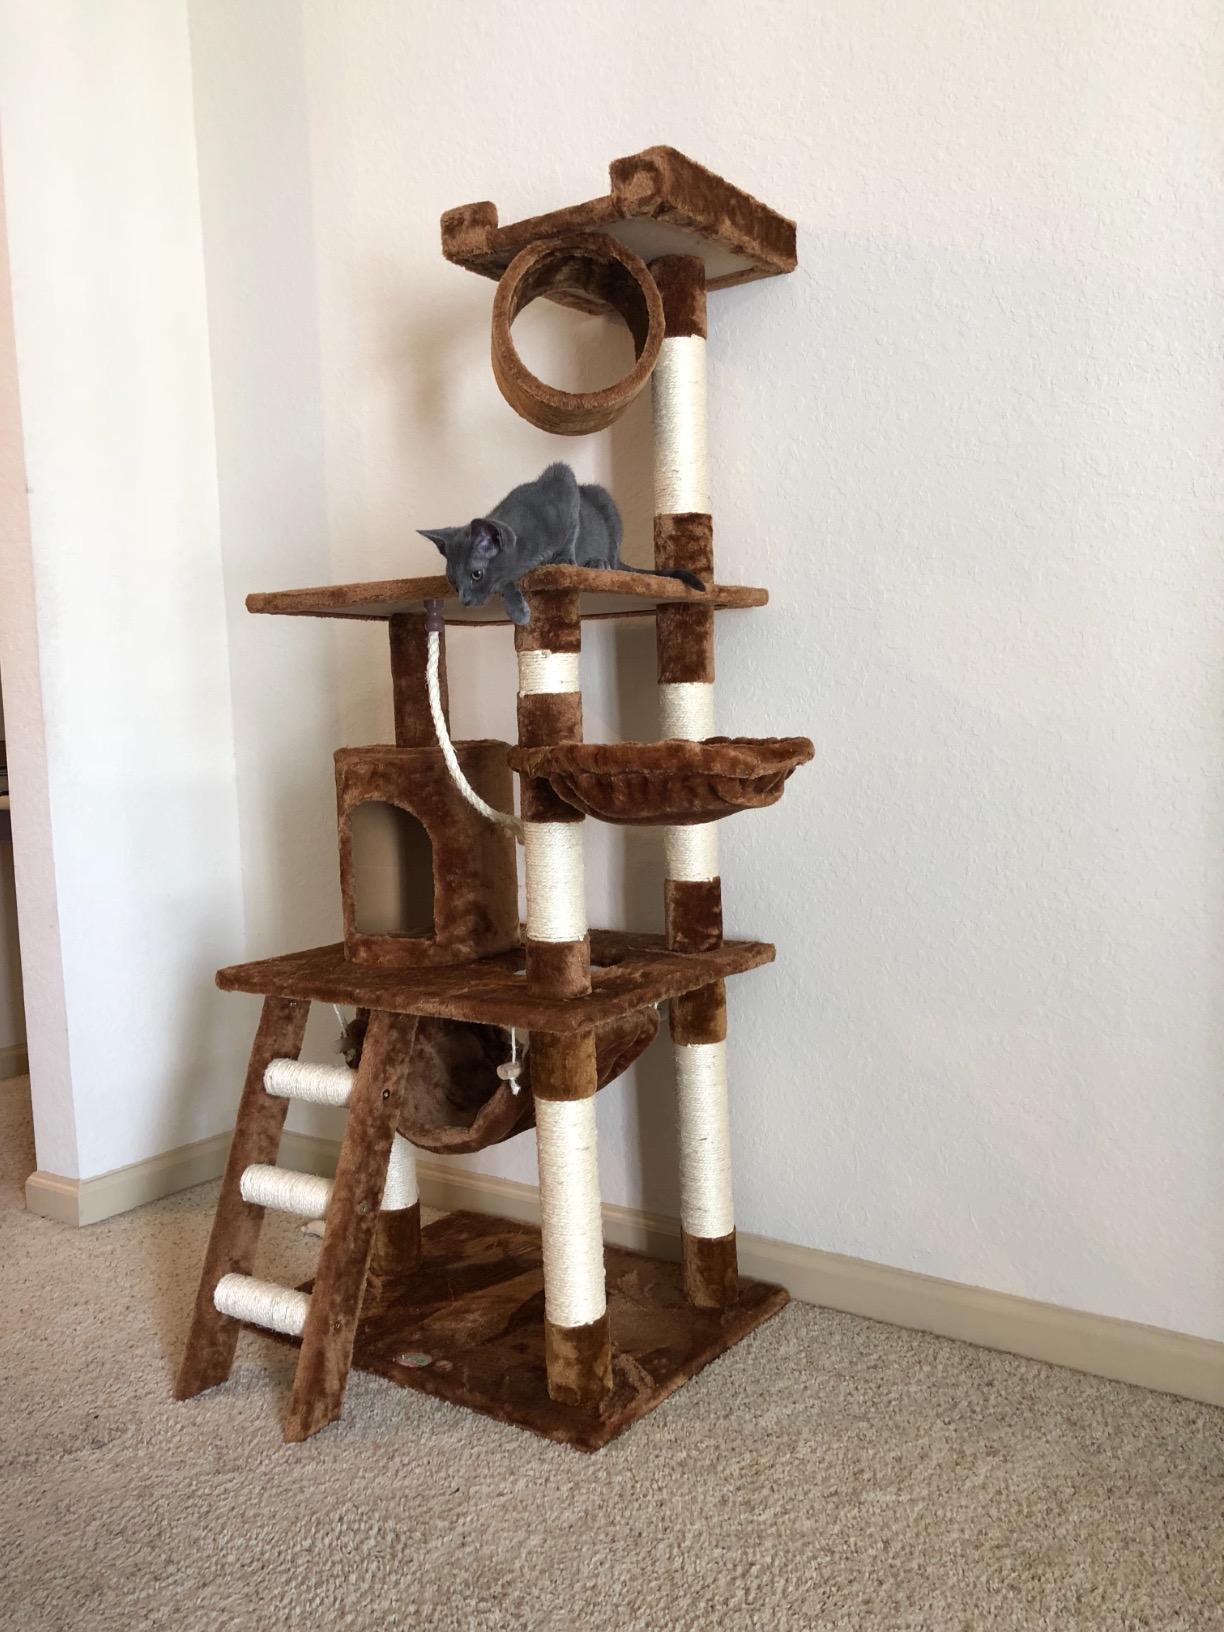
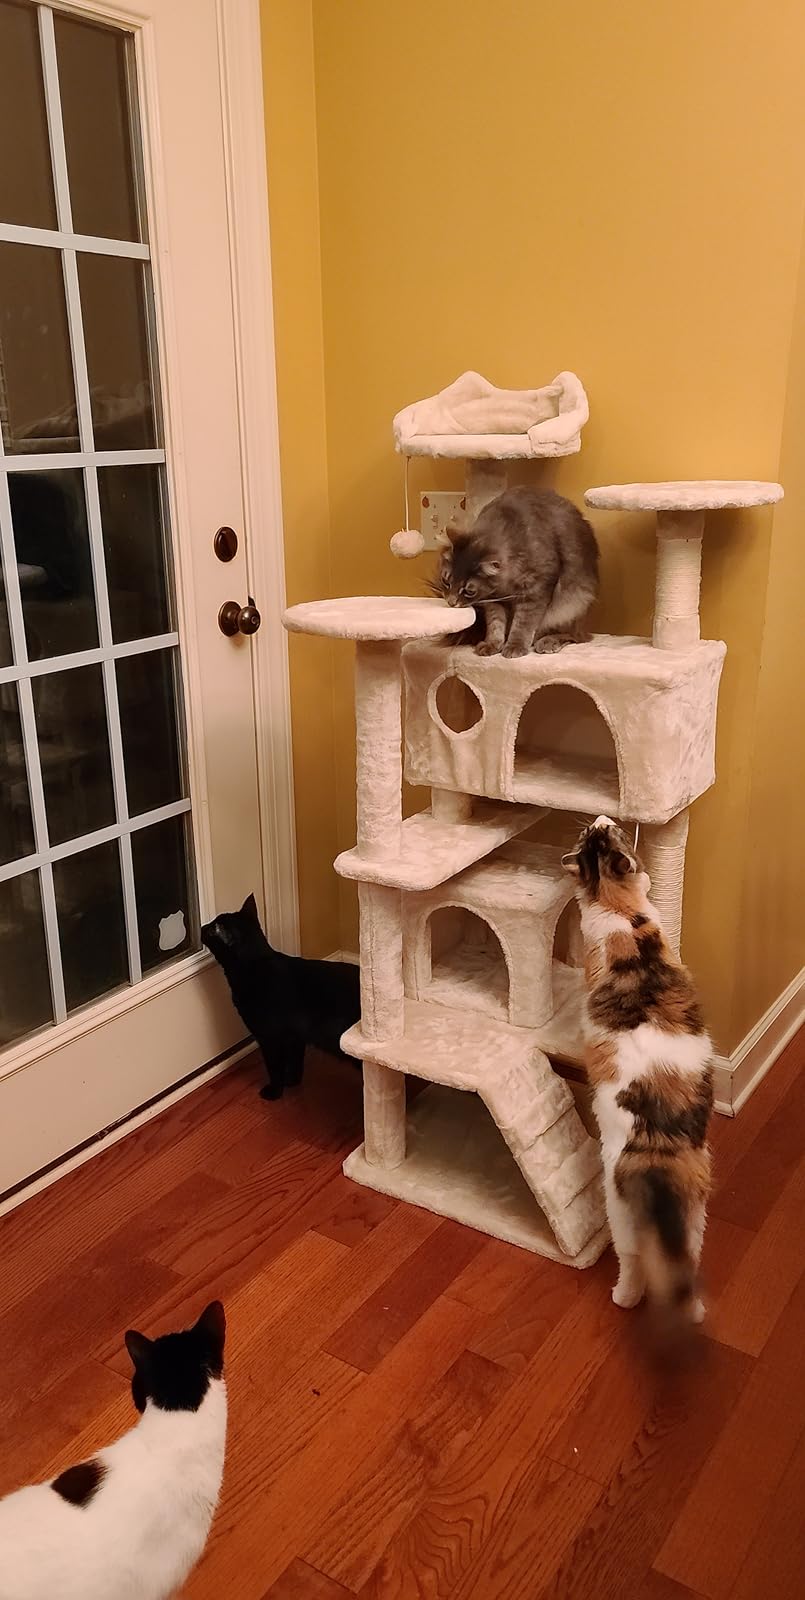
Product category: items_cat tree
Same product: no